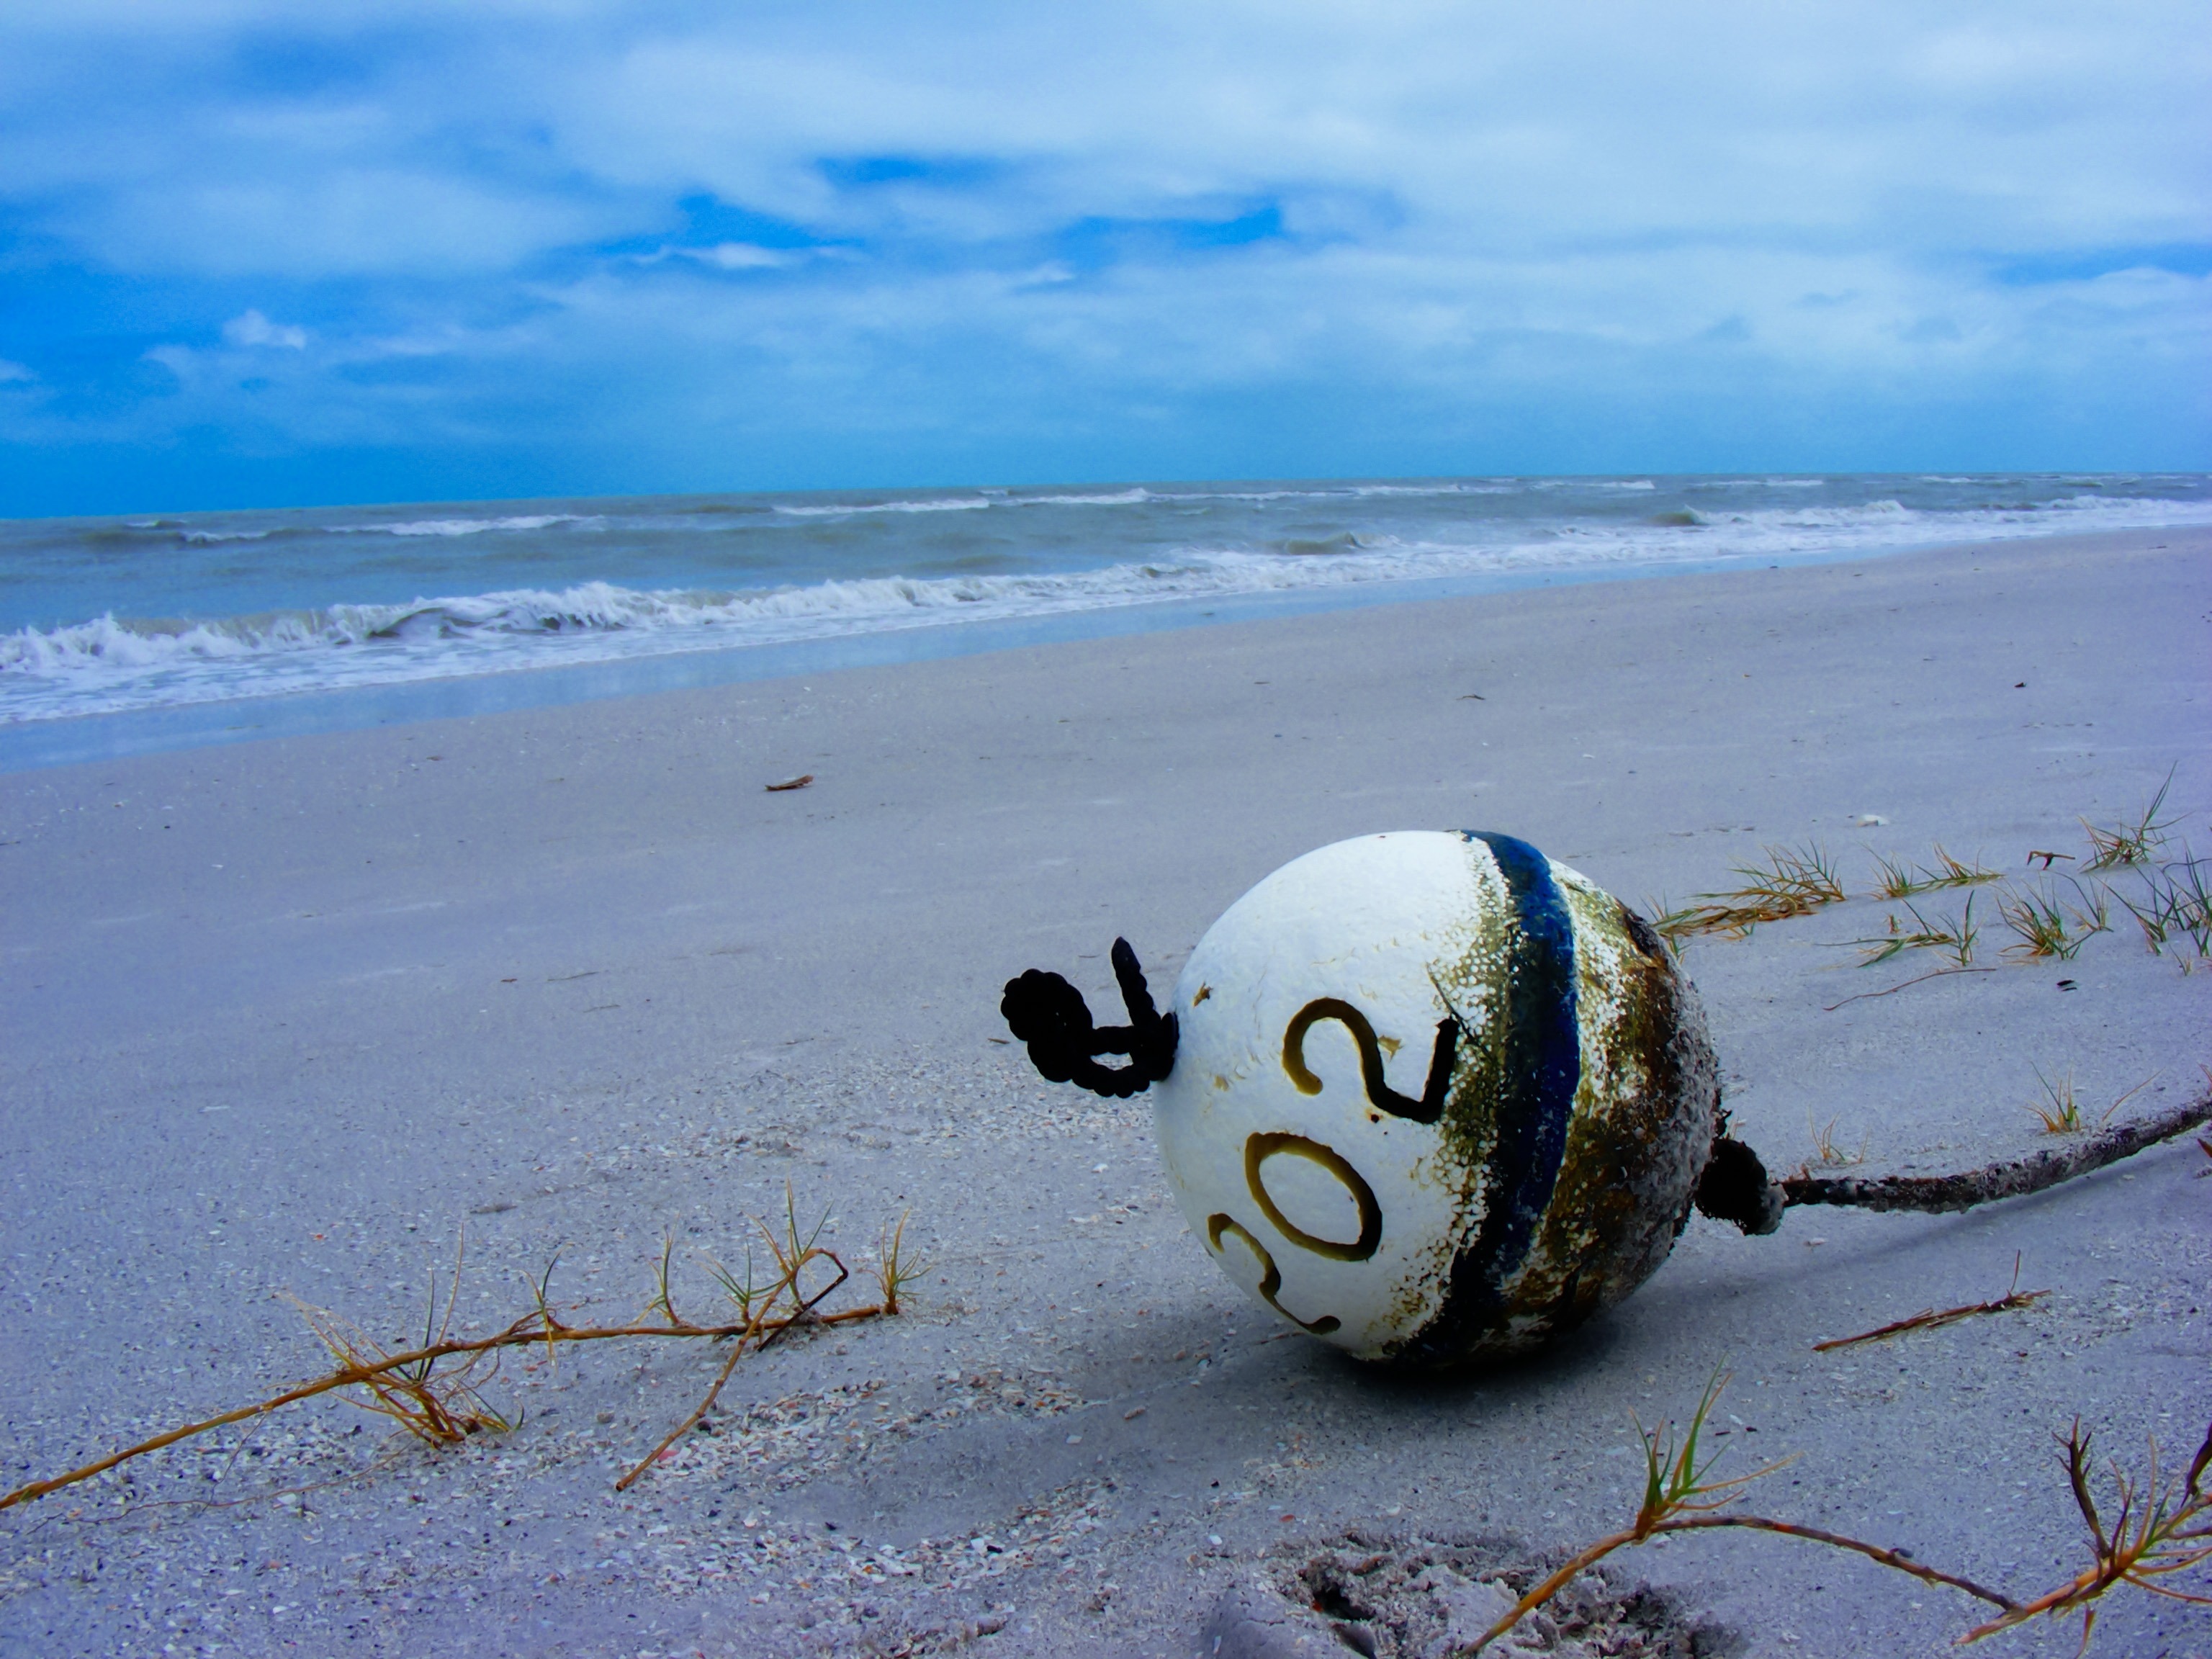
beach, sea, coast, water, nature, sand, ocean, snow, winter, black and white, shore, wave, shoreline, fishing, storm, blue, float, material, body of water, outside, hurricane, habitat, florida, sand beach, gulf of mexico, gulf coast, sanibel island, crab trap